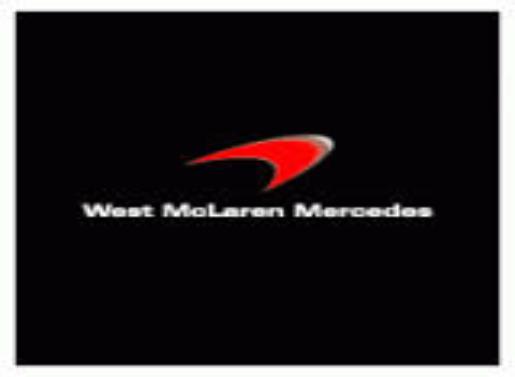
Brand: mclaren
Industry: Transportation